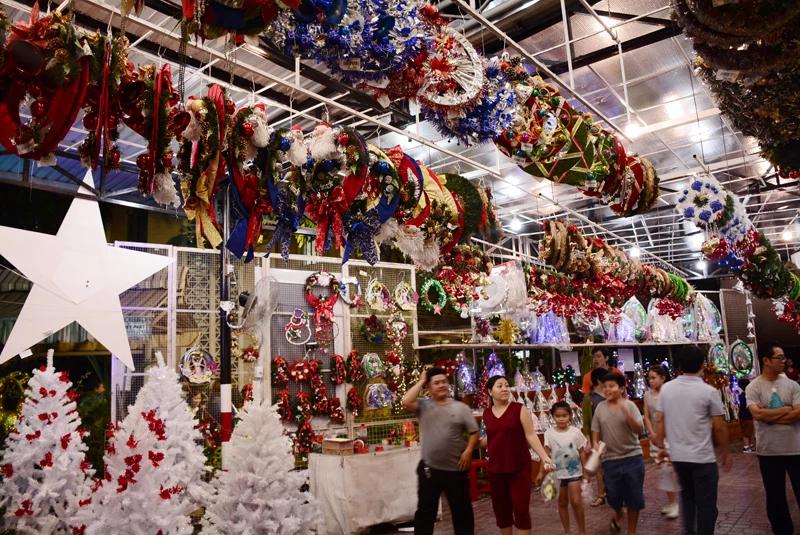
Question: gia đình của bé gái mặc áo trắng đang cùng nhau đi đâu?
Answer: họ đang đi mua đồ trong cửa hàng bán đồ trang trí giáng sinh